Off the Rails (1921 film)

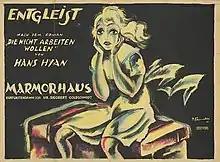

Off the Rails is a 1921 German silent drama film directed by William Karfiol and starring Wilhelm Diegelmann, Ernst Hofmann and Erra Bognar. The film's sets were designed by the art director Eduard Nickler. It premiered at the Marmorhaus in Berlin.